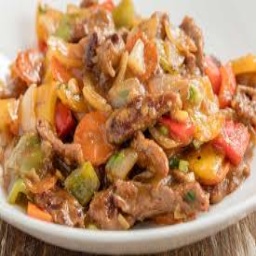
Label: sauteed_meat